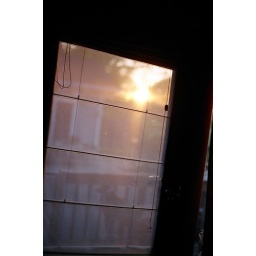
just because I love this light and my dog in the window :)